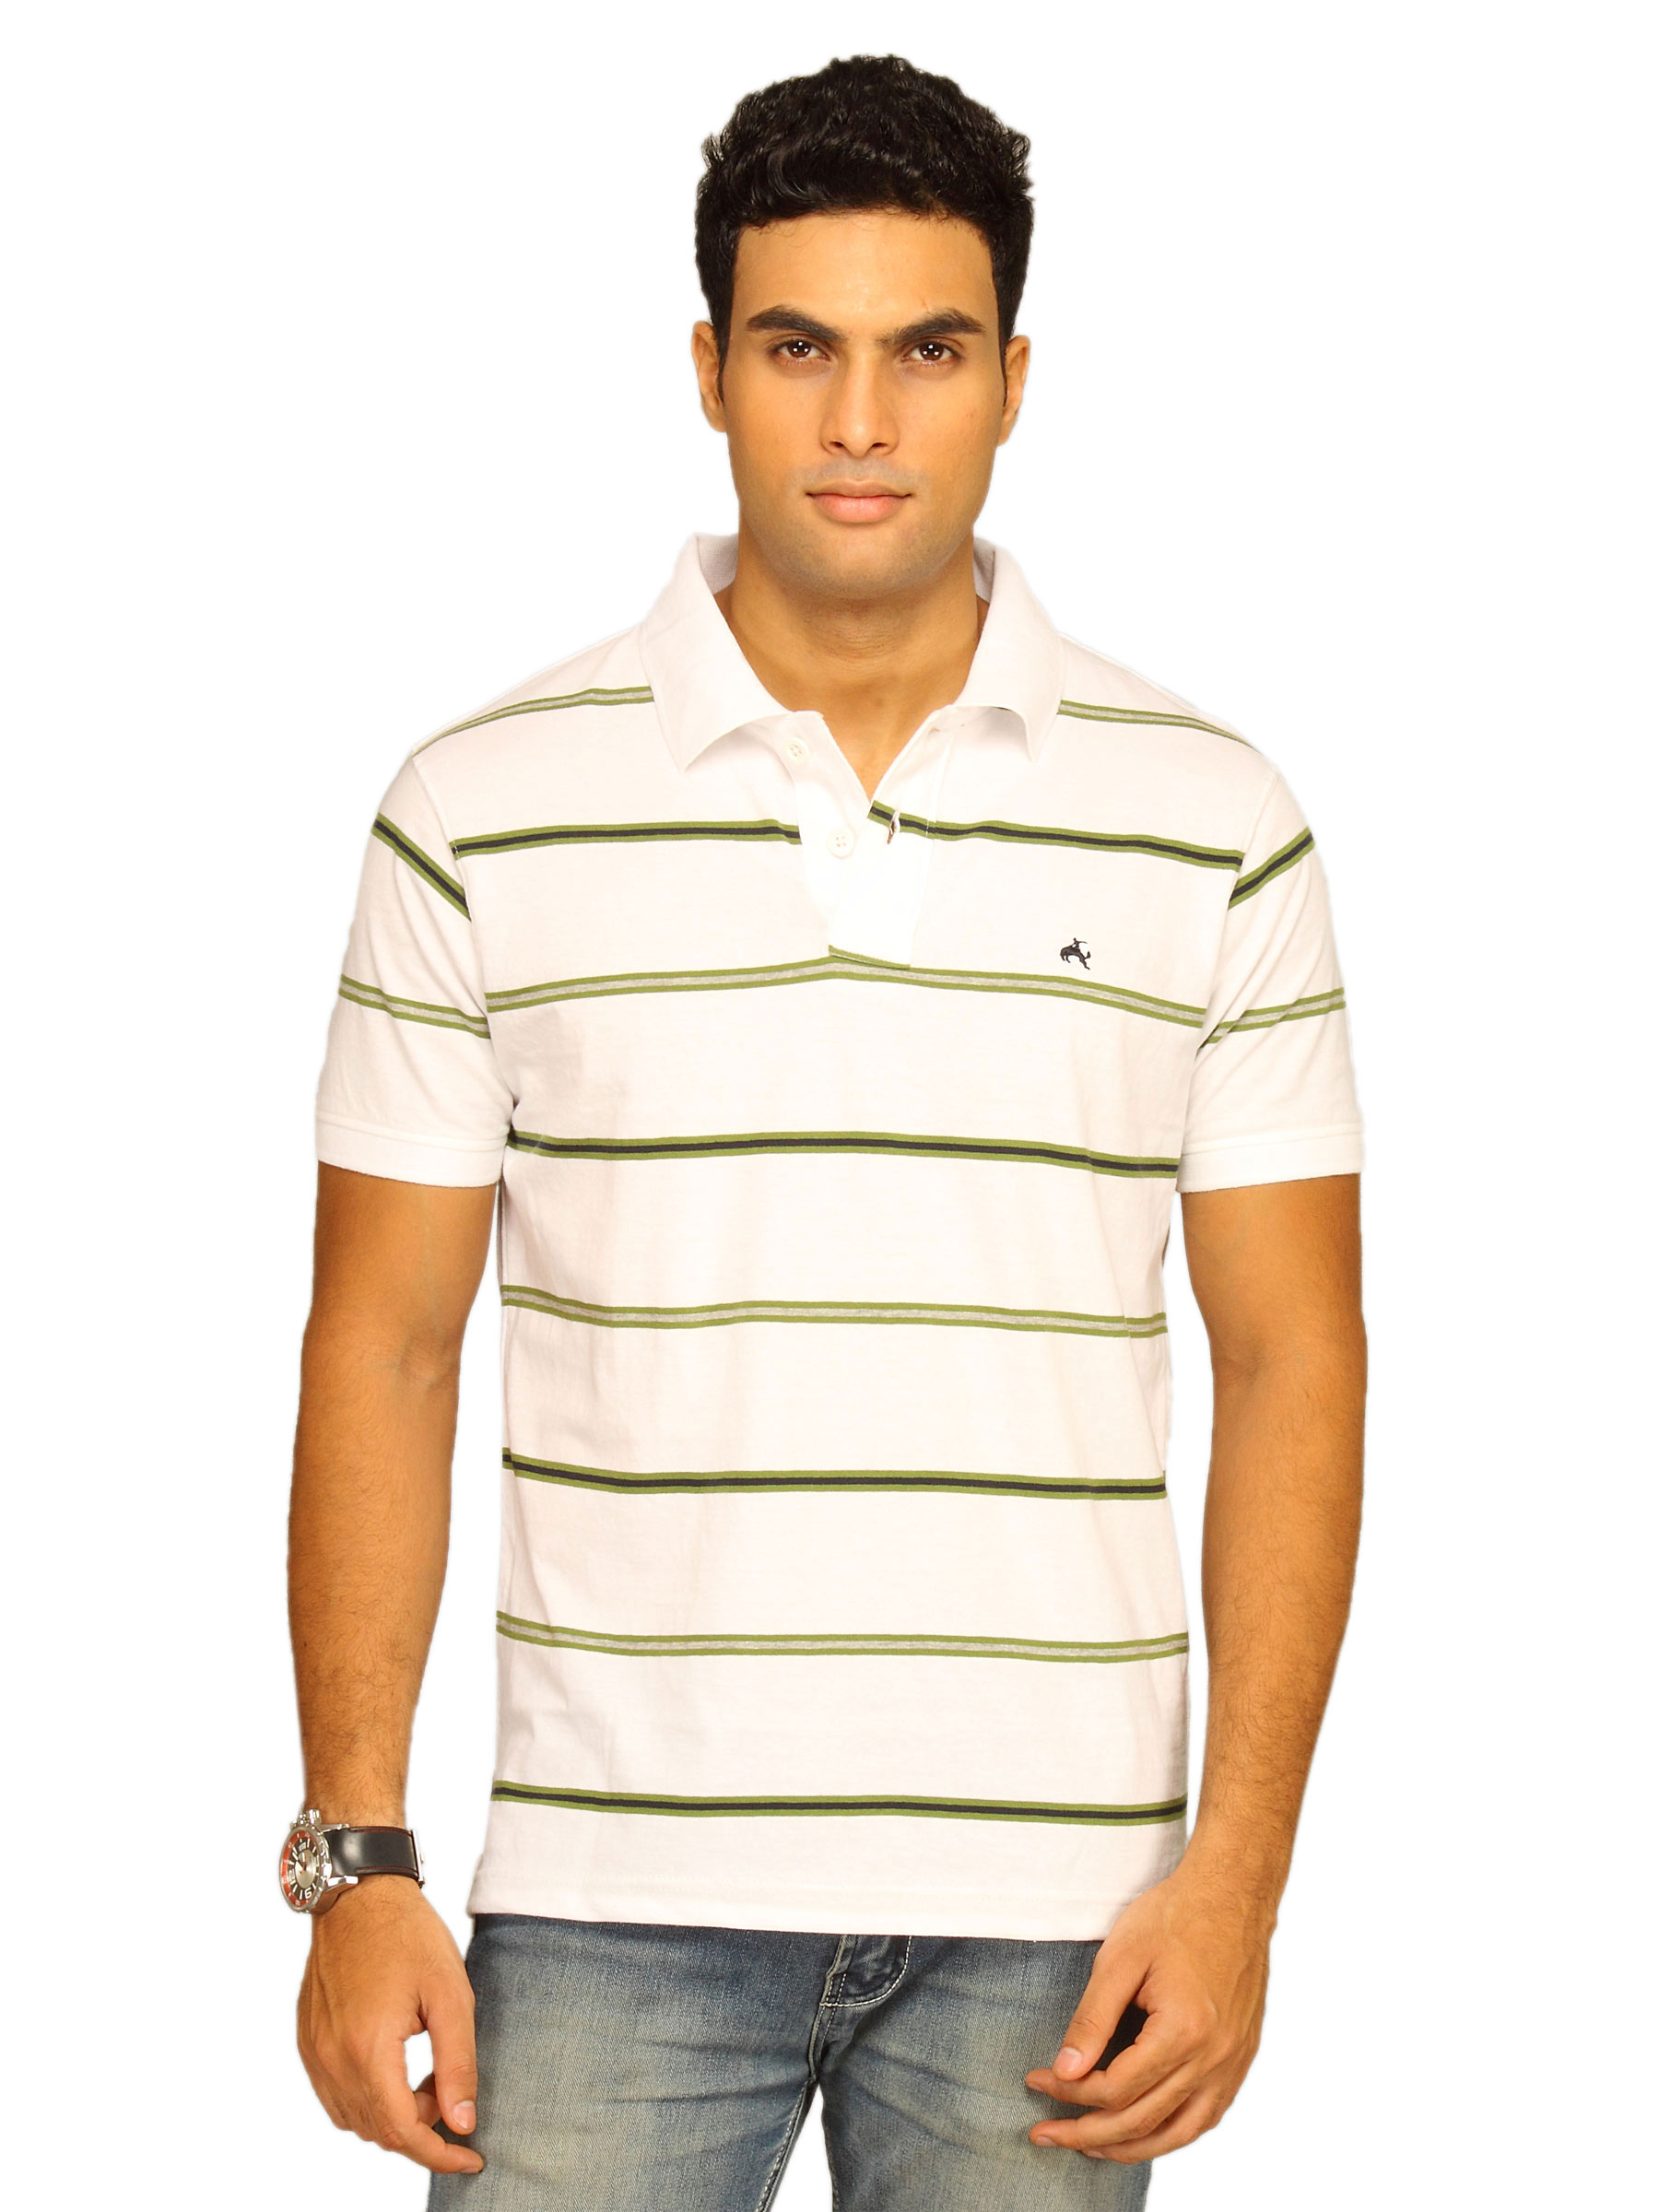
Wrangler Men's Bullrider Striper Polo White T-shirt
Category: Apparel / Topwear / Tshirts
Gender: Men
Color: White
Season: Summer 2011
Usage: Casual